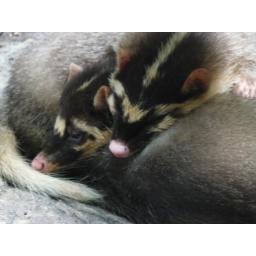
Some other kind of cat like creature in the nocturnal section of the Chiang Mai zoo, Thailand